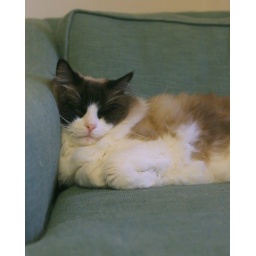
The bear sleeping in Alex's office.